Nonlinear system

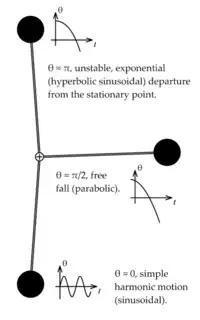

A classic, extensively studied nonlinear problem is the dynamics of a frictionless pendulum under the influence of gravity. Using Lagrangian mechanics, it may be shown that the motion of a pendulum can be described by the dimensionless nonlinear equation